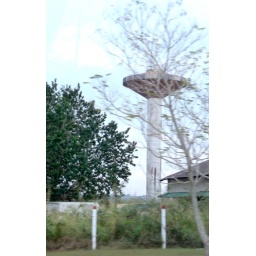
One of many Soviet style concrete water towers we saw across Cuba (mainly in urban areas)